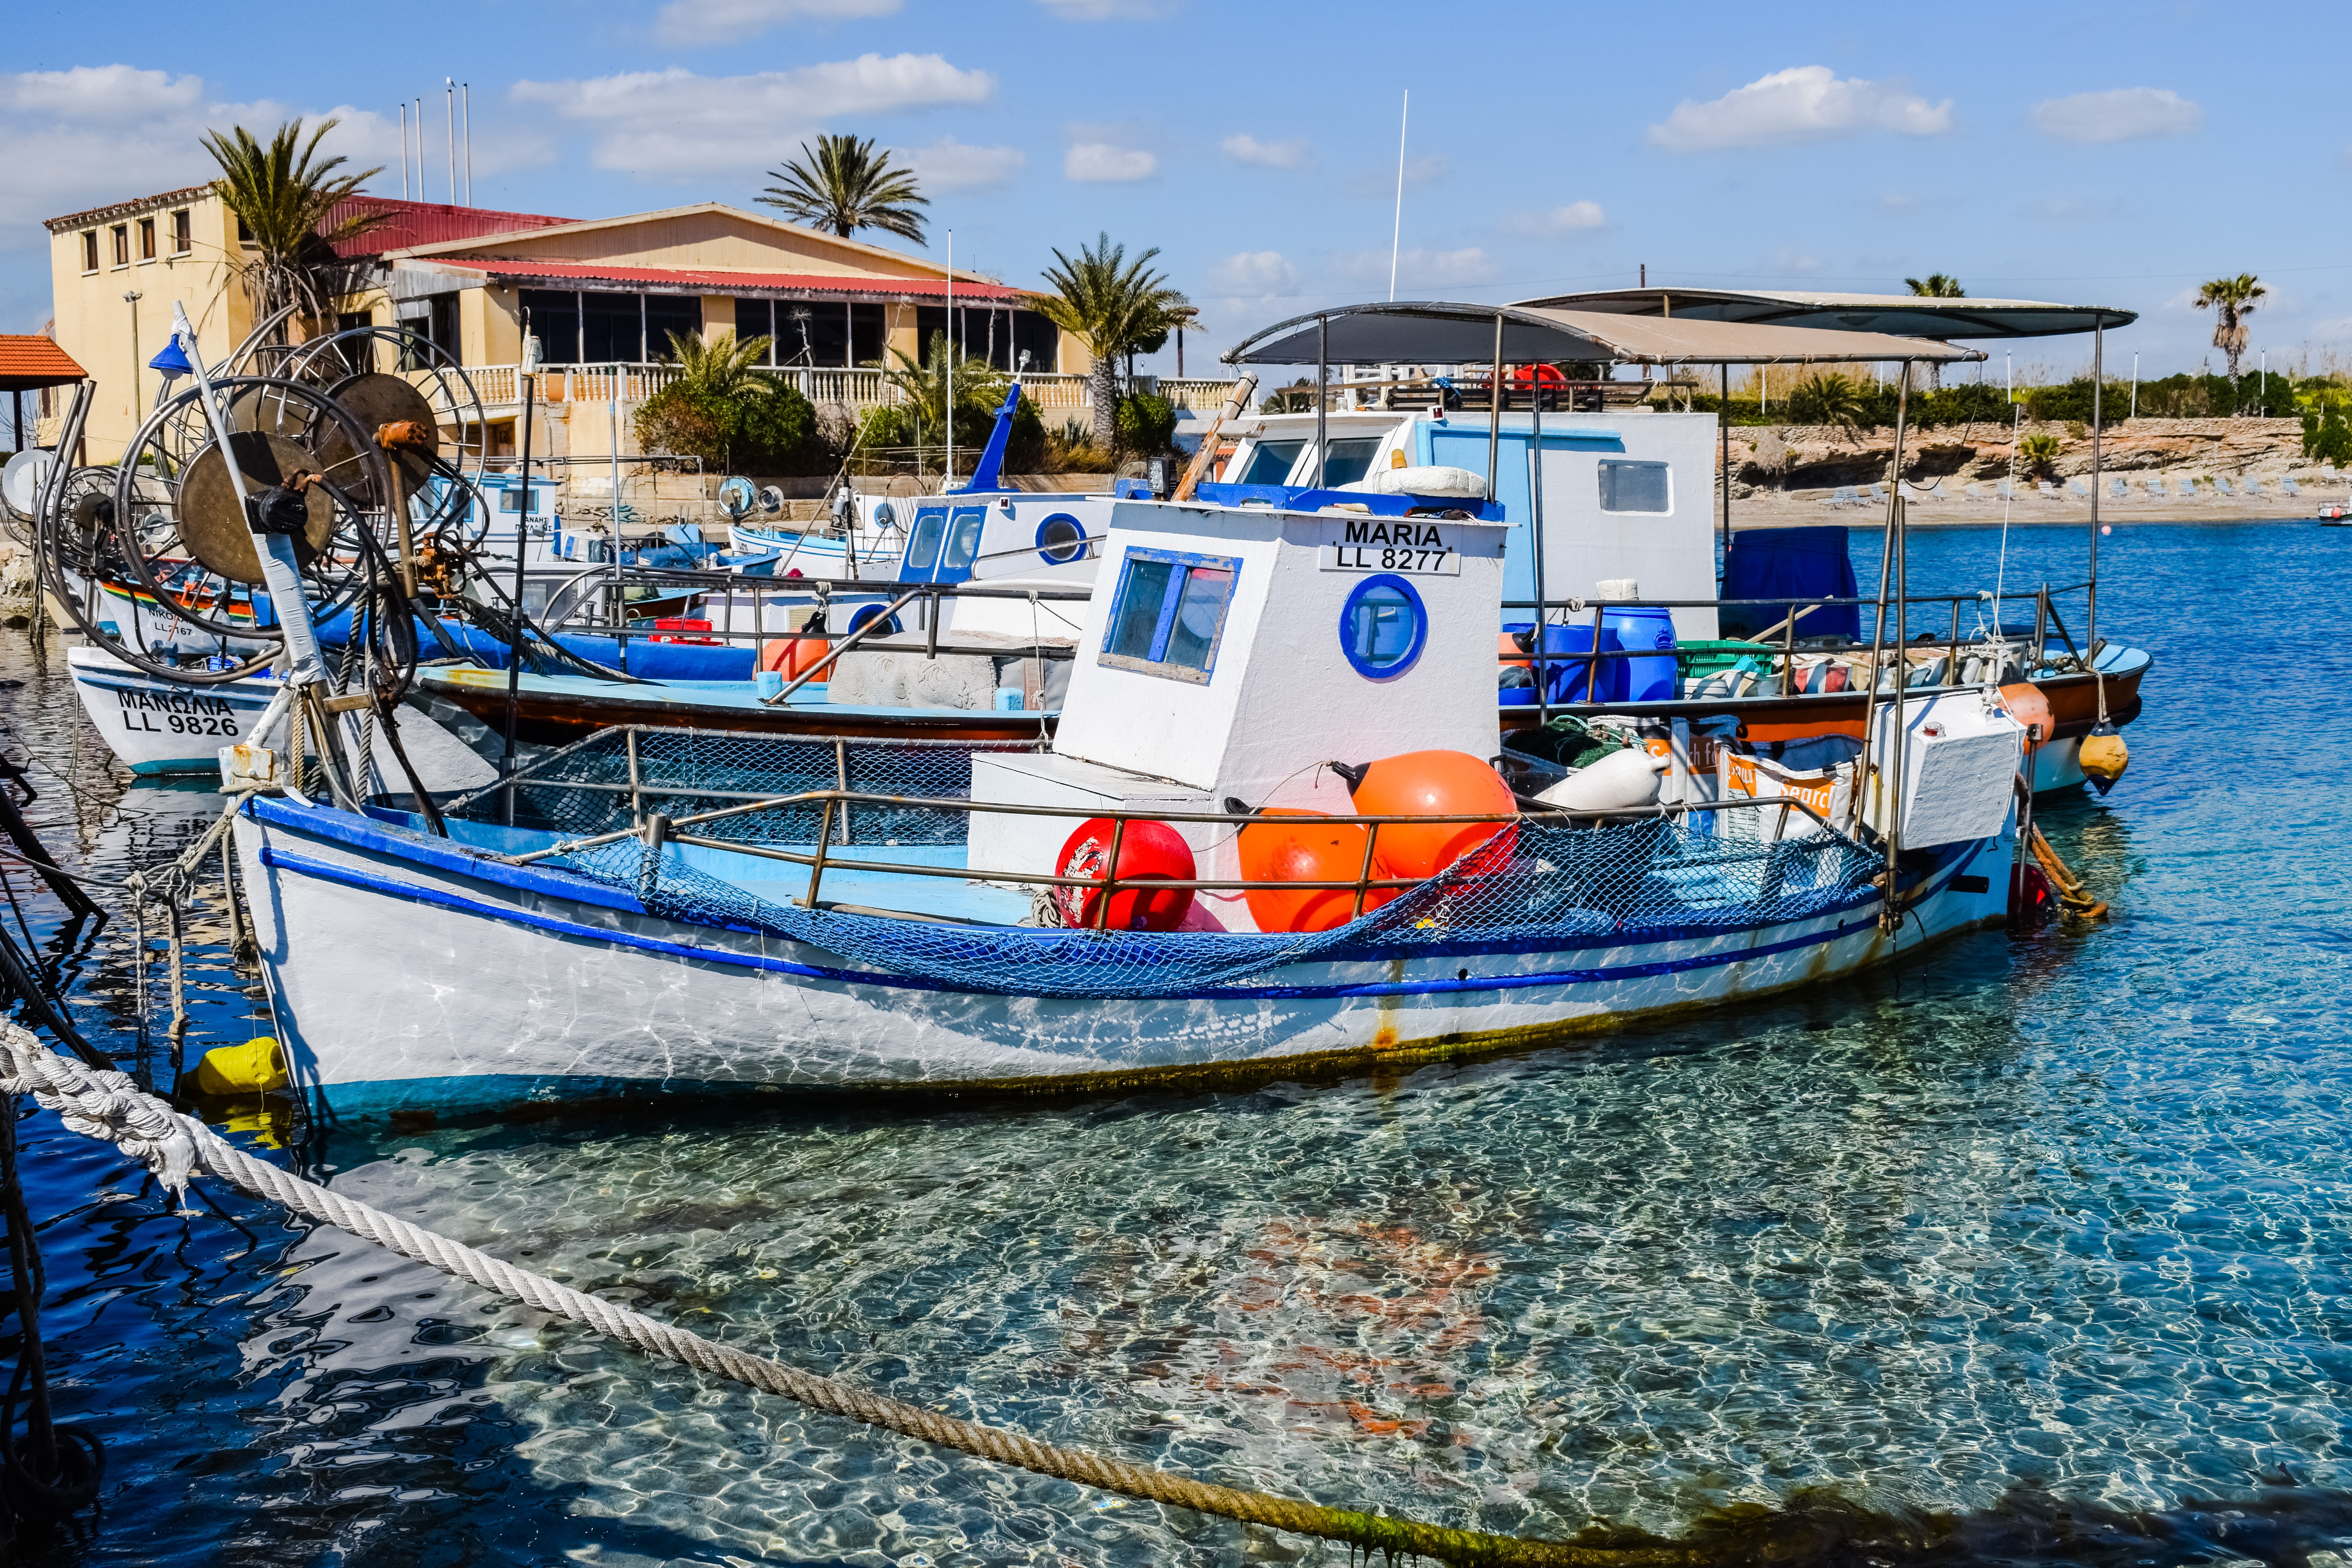
sea, coast, boat, ship, vacation, mediterranean, vehicle, harbor, waterway, boating, watercraft, traditional, cyprus, fishing vessel, fishing shelter, ormidhia